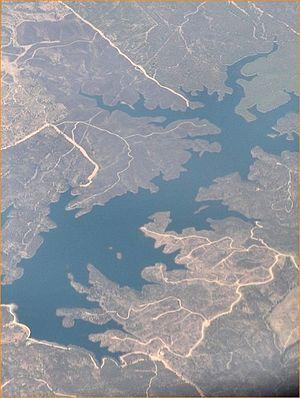
Le Guadiana est un fleuve international de la péninsule Ibérique, qui se jette dans l'océan Atlantique dans le golfe de Cadix.